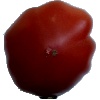
Label: tomato_heart